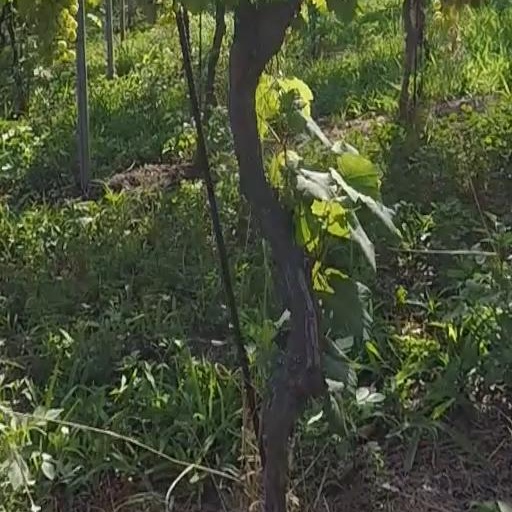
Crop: grape